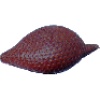
Label: Salak 1